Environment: real
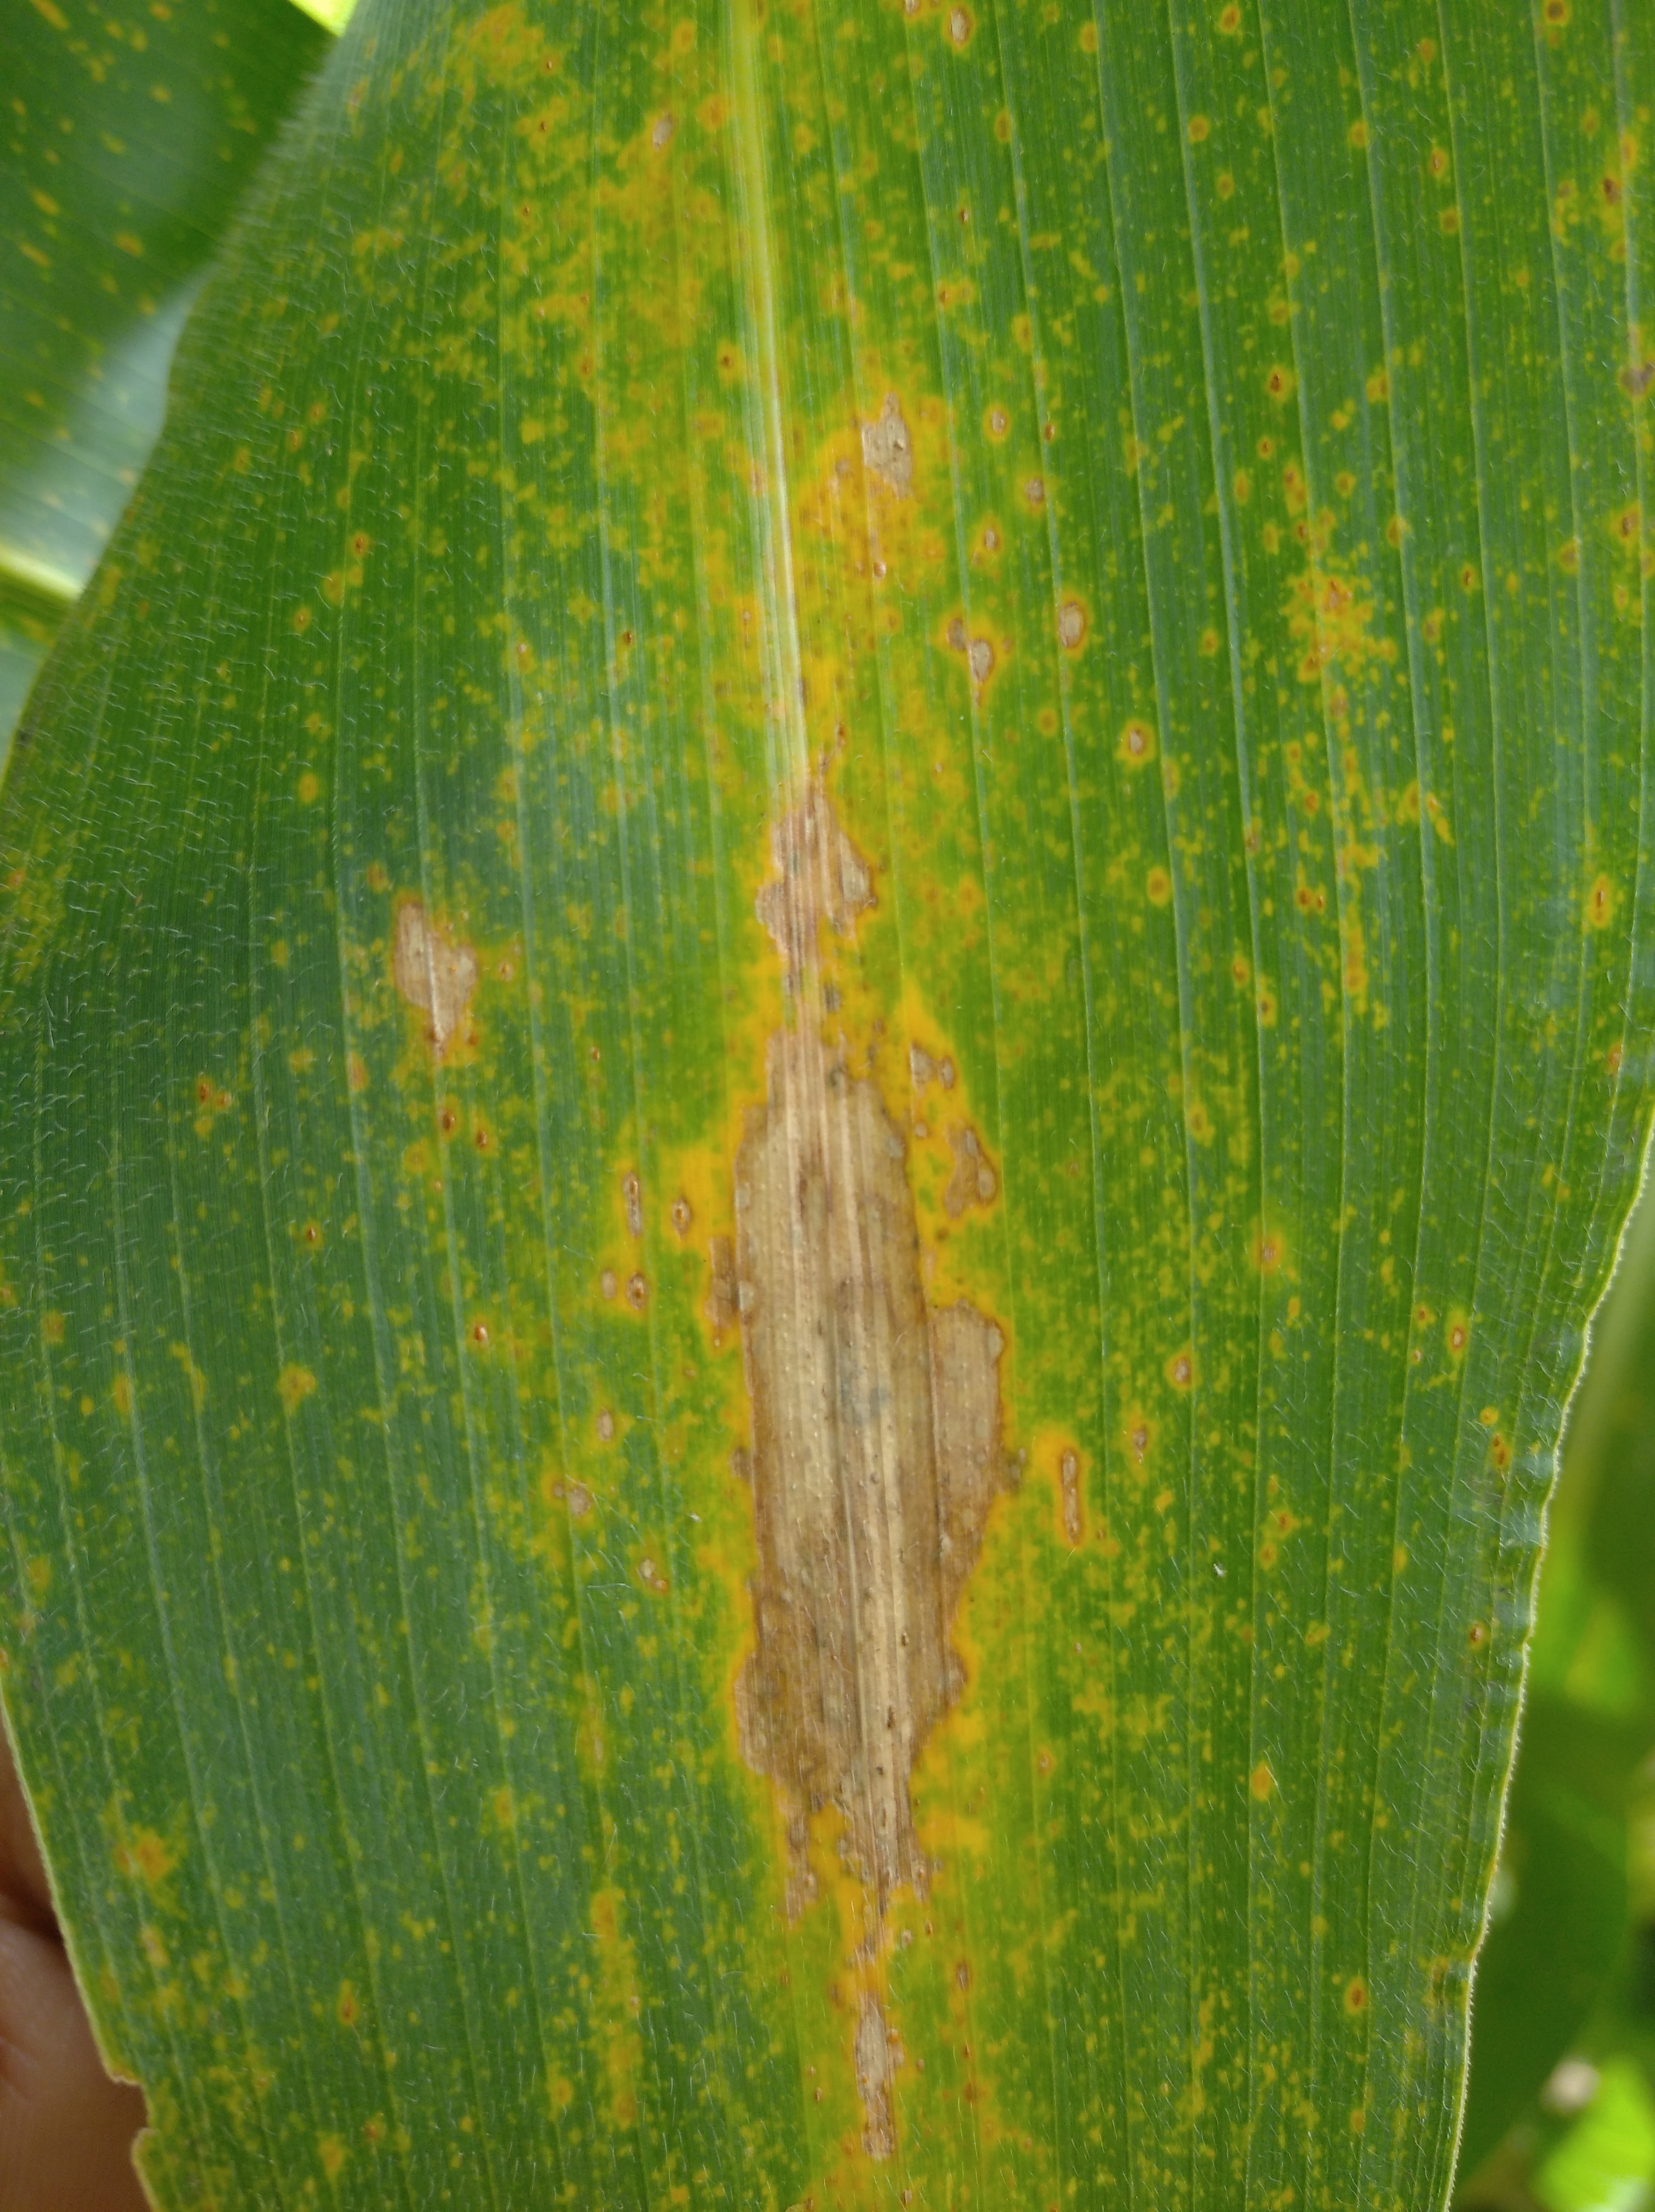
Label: northern_corn_leaf_blight